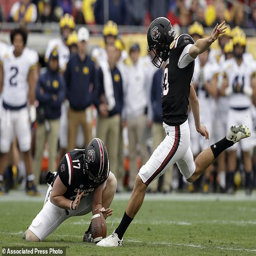
person prepares to kick a field goal against us state during the first half of the college football game .